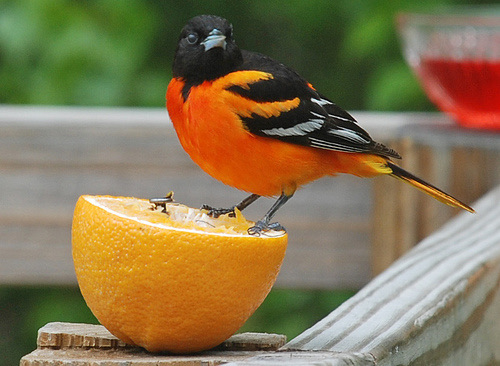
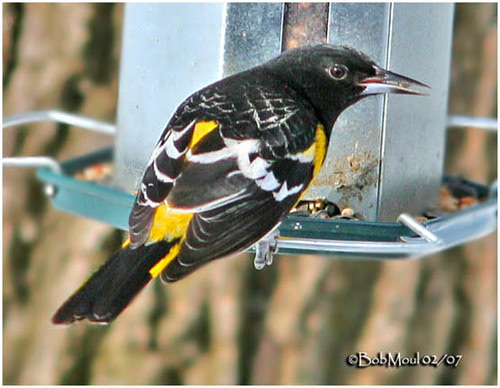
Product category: misc
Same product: yes